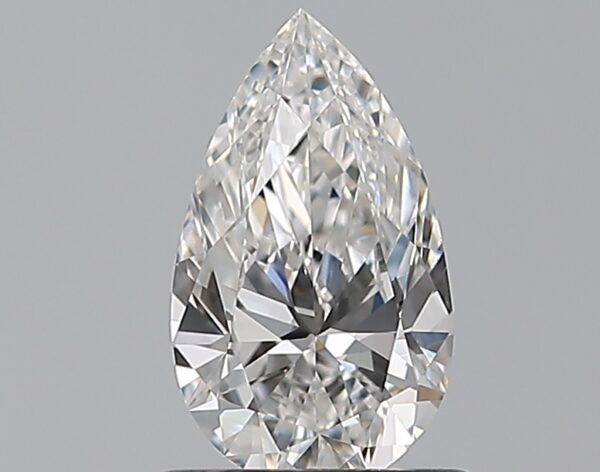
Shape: pear
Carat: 0.72
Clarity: VVS2
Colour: E
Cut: EX
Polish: EX
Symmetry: VG
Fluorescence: N
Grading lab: GIA
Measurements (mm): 8.32 x 4.89 x 2.96